Republic of Biak-na-Bato

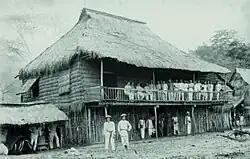
Revolutionary camp at Biak-na-Bato.

Unable to persuade the revolutionaries to give up their arms, Governor-General Primo de Rivera issued a decree on July 2, 1897, which prohibited inhabitants from leaving their villages and towns. Contrary to his expectations, they continued fighting. Within days, Aguinaldo and his men planned the establishment of a republic. Aguinaldo issued a proclamation from his hideout in Biak-na-Bato entitled "To the Brave Sons of the Philippines", in which he listed his revolutionary demands as: